American Civil War battlefield preservation

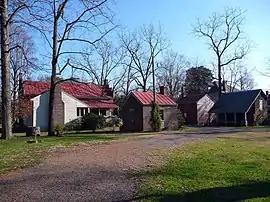
The Carter House at the Battle of Franklin. A site originally purchased and preserved by the Sons of Confederate Veterans.

The 17 Civil War battle sites that are cared for by the NSP are listed under four different designations: National Military Parks, National Battlefields, National Battlefield Parks, and National Battlefield Sites. Not all of these battles are widely considered to be particularly important and many other battles that have not been given any official designation. There are those who believe that the selection process and marketing of Civil War battlefields are a highly political issue even into the 21st century. The primary complaint of scholars and select visitors is that these federally preserved sites, intentionally or unintentionally preserve and promote the 'Lost Cause' narrative. Furthermore, the NPS service came under fire for their preservation efforts because they largely ignored slavery as a component of the Civil War until the 1990s.